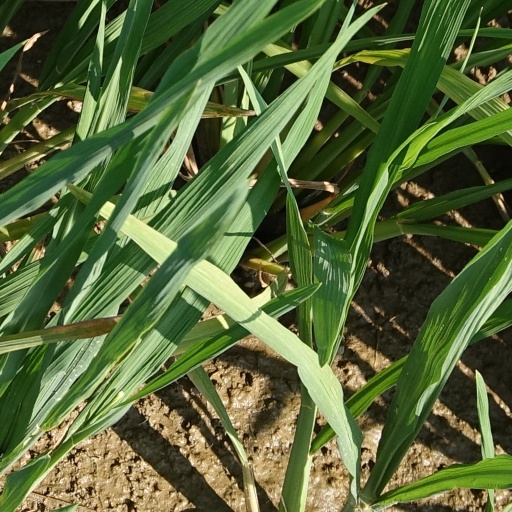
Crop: rice